Energy in the United States

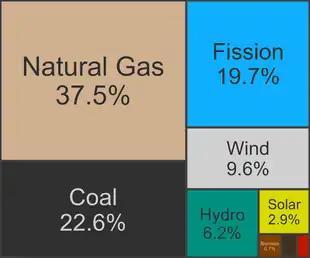
Generation by source

Hydro made up 6% of electric generation and 29% of renewable generation in 2021. Three states made up over half of the total: Washington (29%), New York (12%) and Oregon (11%). Overall 246 TWh were generated across 1,449 conventional plants and 40 pumped storage plants. As of 2021, the US was fourth in the world in total hydroelectric generation behind Canada and Brazil, each generating over 350 TWh. China produced the most, with an estimated 1,300 TWh.